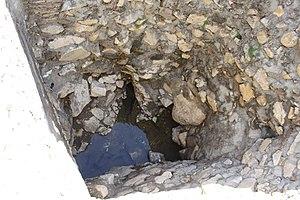
Le puits sur le site de la source Tchachma à Nourata